Sky position (RA, Dec in degrees): 218.785, 6.357
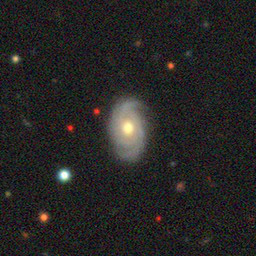
Galaxy morphology: Unbarred Tight Spiral Galaxies